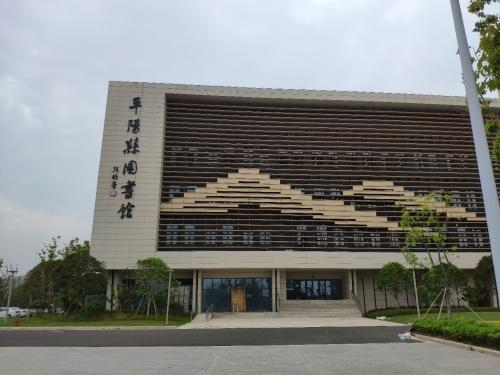
地标名称：平阳县图书馆(新馆)
所在城市：温州市·平阳县